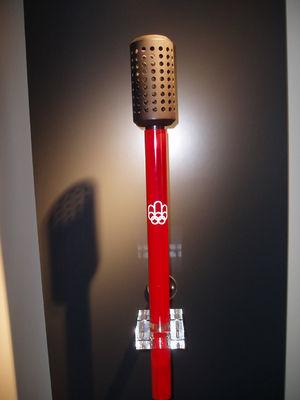
Les Jeux olympiques d'été de 1976, Jeux de la XXIᵉ olympiade de l'ère moderne, ont été célébrés à Montréal, au Canada, du 17 juillet au 1ᵉʳ août 1976.
La flamme olympique, appelée aussi torche olympique ou flambeau olympique bien que le Comité international olympique fasse une distinction entre ces termes, est un symbole de l'idéal olympique. Elle fait partie du cérémonial des Jeux olympiques : allumage puis relais de la flamme olympique, le dernier relayeur faisant le tour du stade avant de rejoindre une vasque qu'il embrase grâce à sa torche.